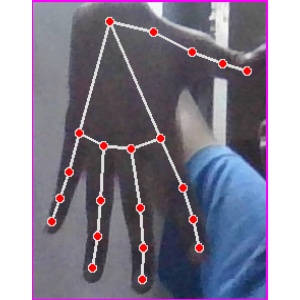
अक्षर: ढ